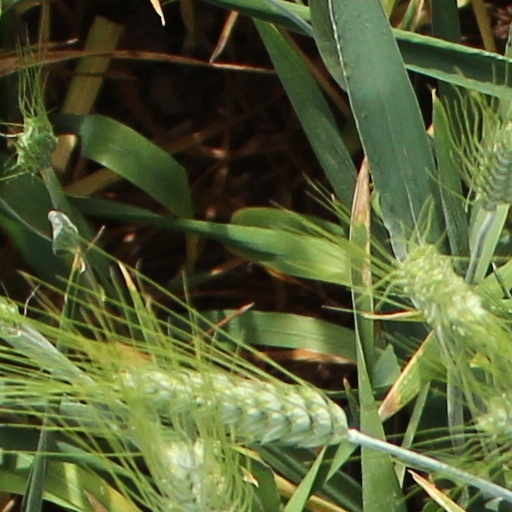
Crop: wheat